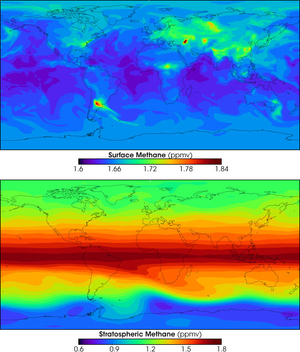
Metan
Metankoncentration i jordens atmosfære i nyere tid ved jordoverfladen (øverst) og i stratosfæren (nederst).
Metan er den simpleste af millioner af mulige kulbrinteforbindelser – kemiske forbindelser mellem kulstof og brint. Ved stuetemperatur og atmosfærisk tryk er stoffet en gasart.